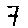
Label: 7